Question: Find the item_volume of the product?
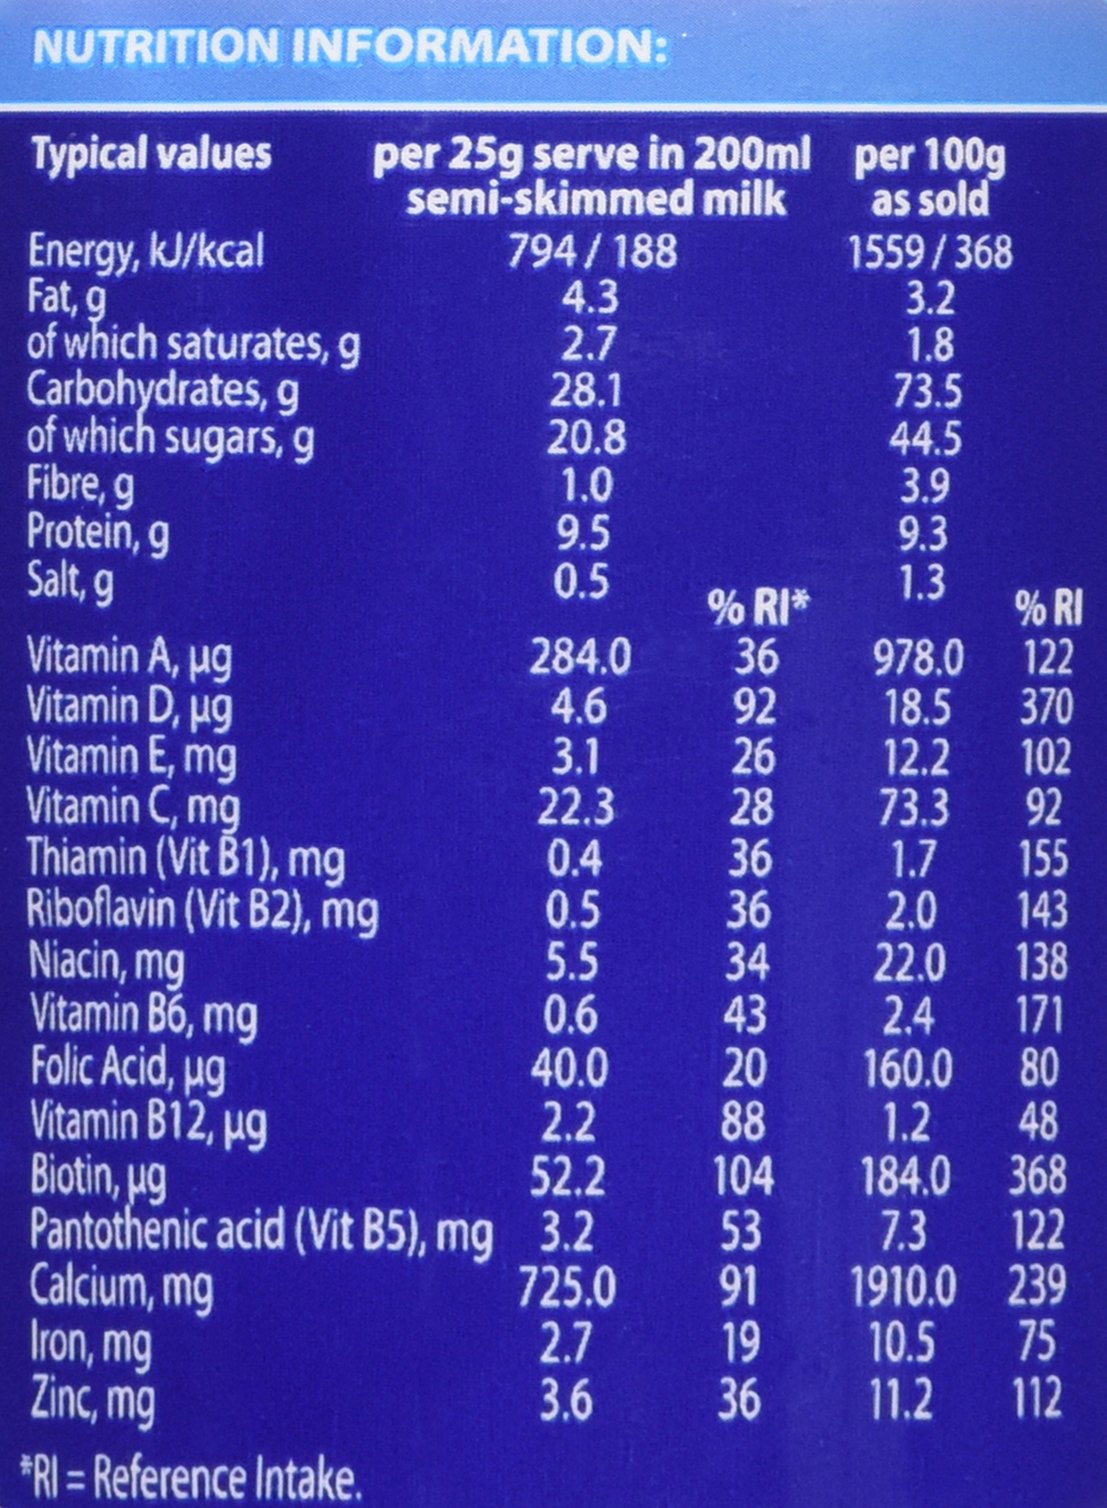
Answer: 200.0 millilitre